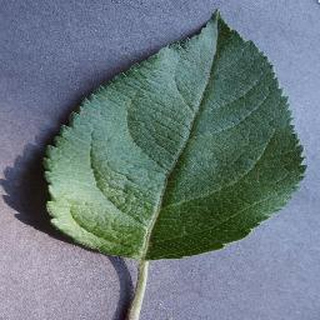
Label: healthy_apple